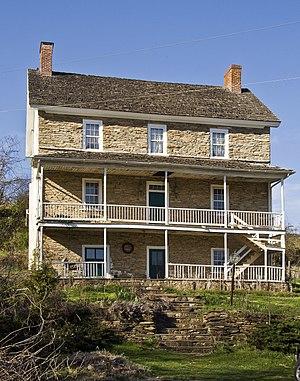
Maison du moulin Bowlus près de Middletown, Maryland, États-Unis